Physical attractiveness

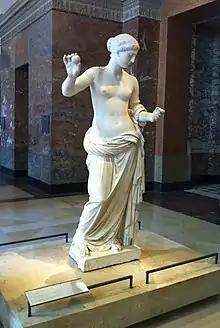
A statue of Venus standing in a contrapposto pose with her weight borne predominantly on one leg. As shown here, this posture accentuates the curvature of her figure.

Standing in a contrapposto posture (with bodyweight predominantly supported by one leg which is either straight, or very slightly bent, and with the other leg slightly bent) has been found to be more attractive looking than standing in a more plain, upright posture. This was found to be the case for both men and women. This posture may lower a person's observable waist-hip ratio and make their hips look wider and their waists thinner. For women especially, this can accentuate the curvature of their figure on one side of their body and make them seem more attractive. Such poses have been used in historical sculpture to emphasize an ideal of physical beauty. It has also been demonstrated that the contrapposto posture in women elicits more neural activity in brain areas linked to perception and attractiveness assessments than a standing position.